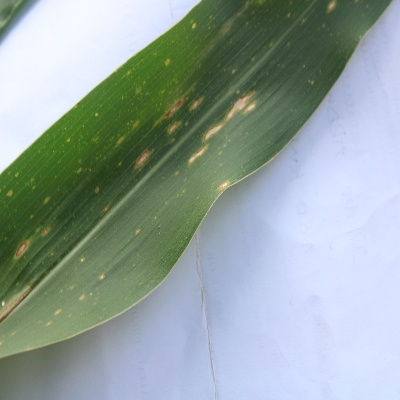
Crop: Maize
Condition: leaf spot